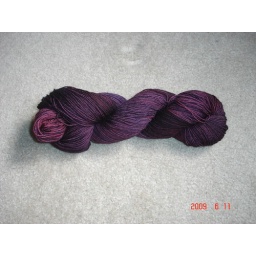
numma numma- the usual in house red